Electoral Palace, Koblenz

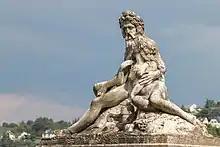
Sculpture "Father Rhine and Mother Mosel".

In the garden behind the palace is an 1854 sandstone sculpture by Johann Hartung depicting the allegorical figures "Father Rhine and Mother Mosel".